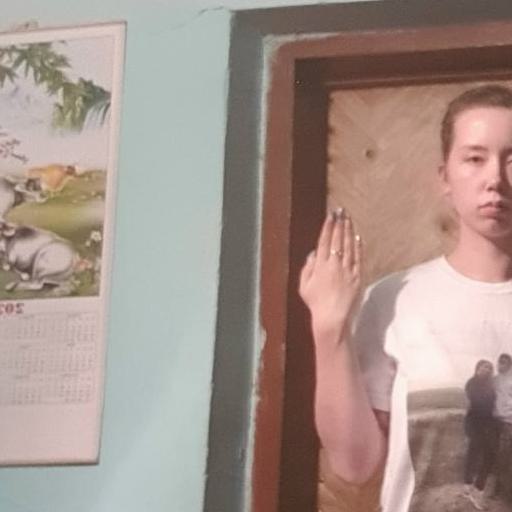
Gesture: stop_inverted